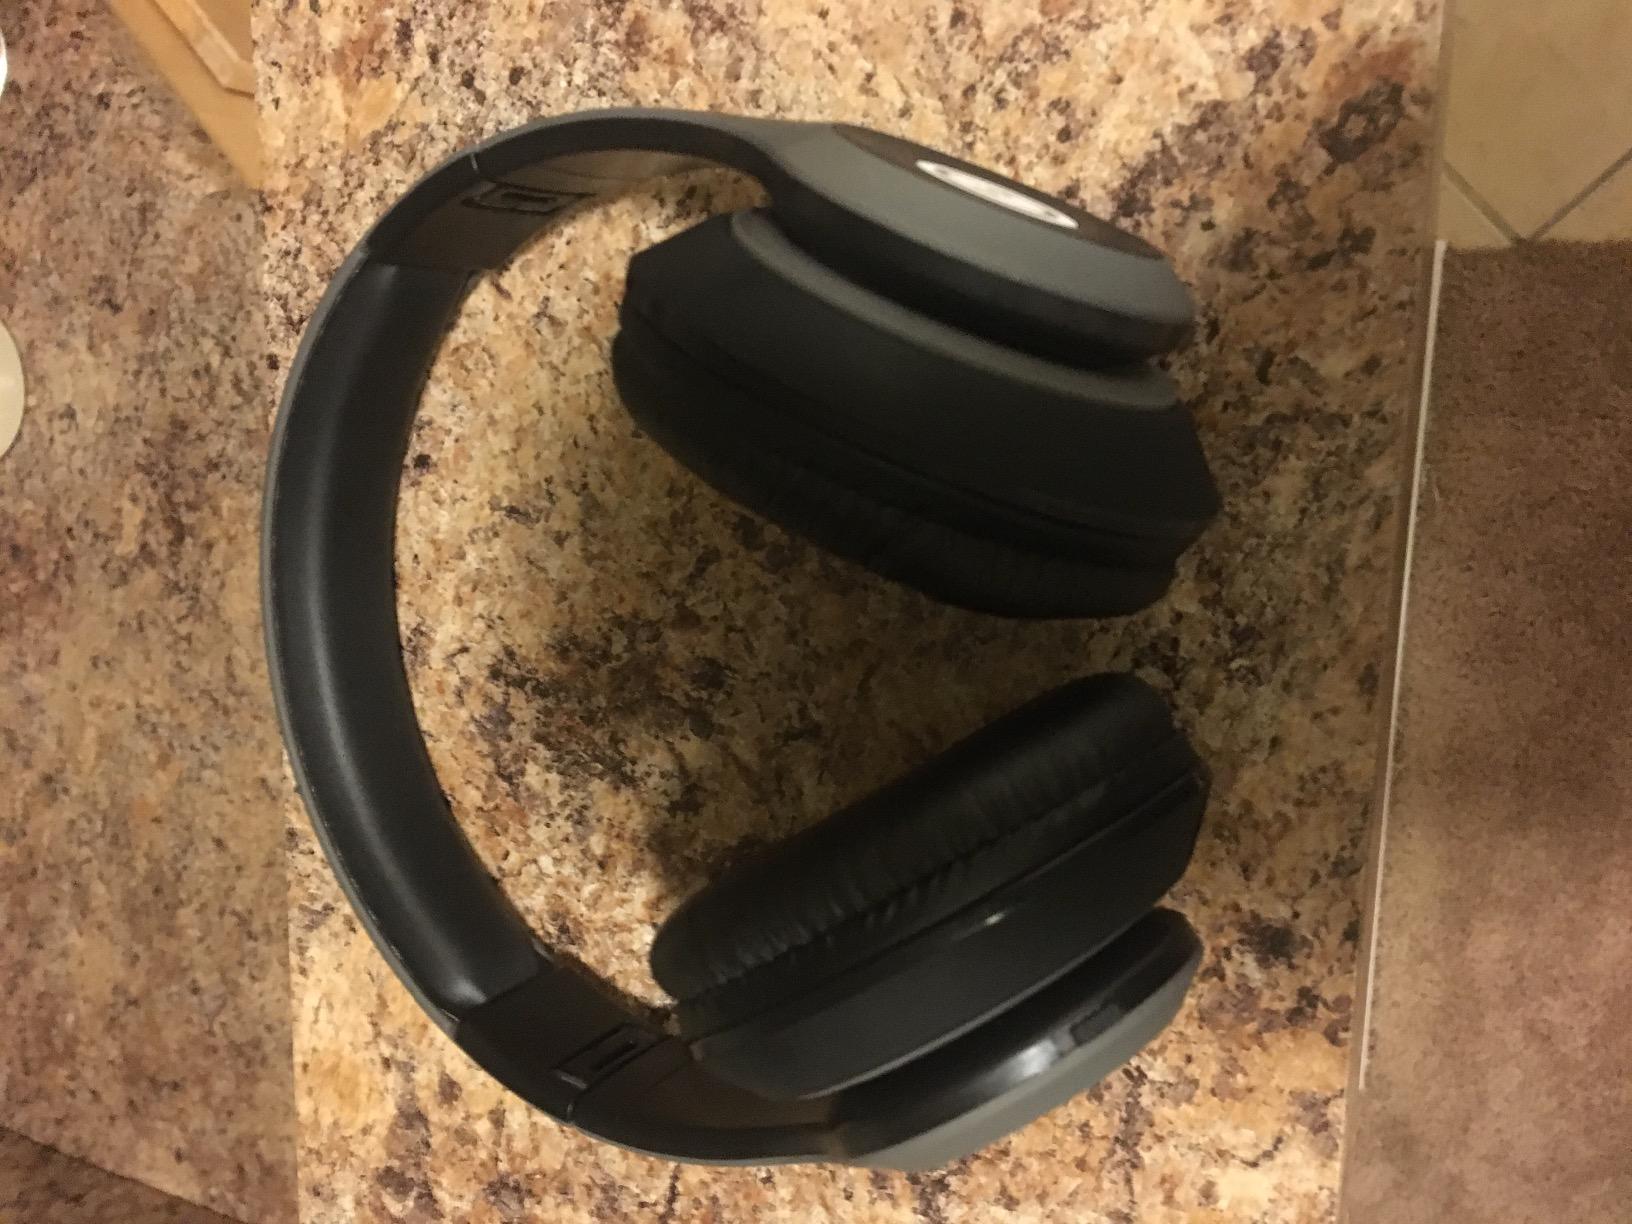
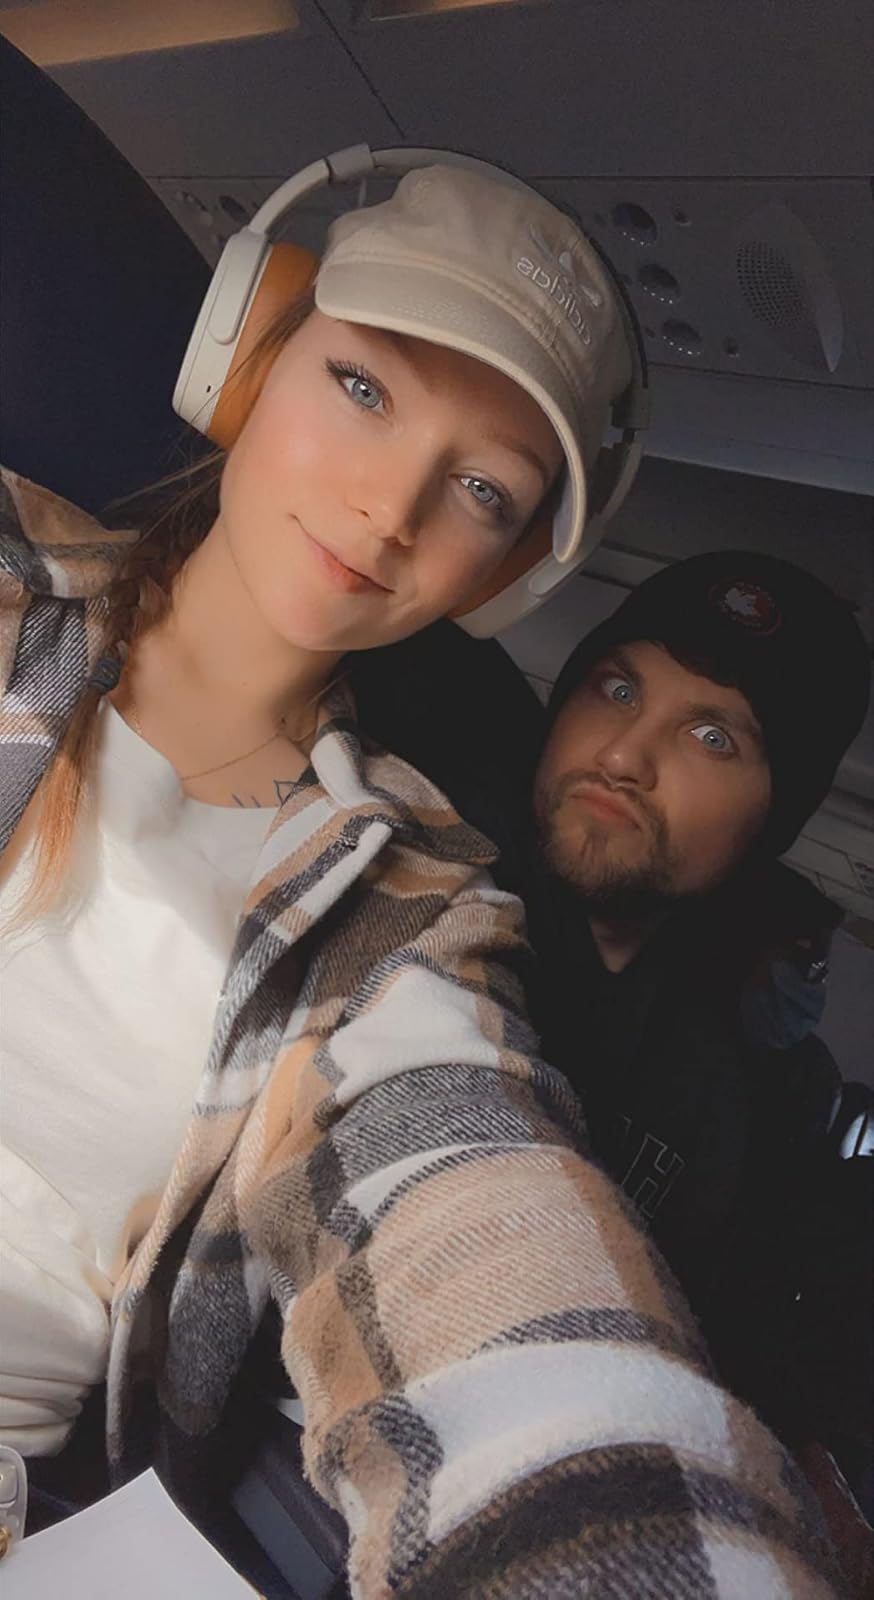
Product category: headphones
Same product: no